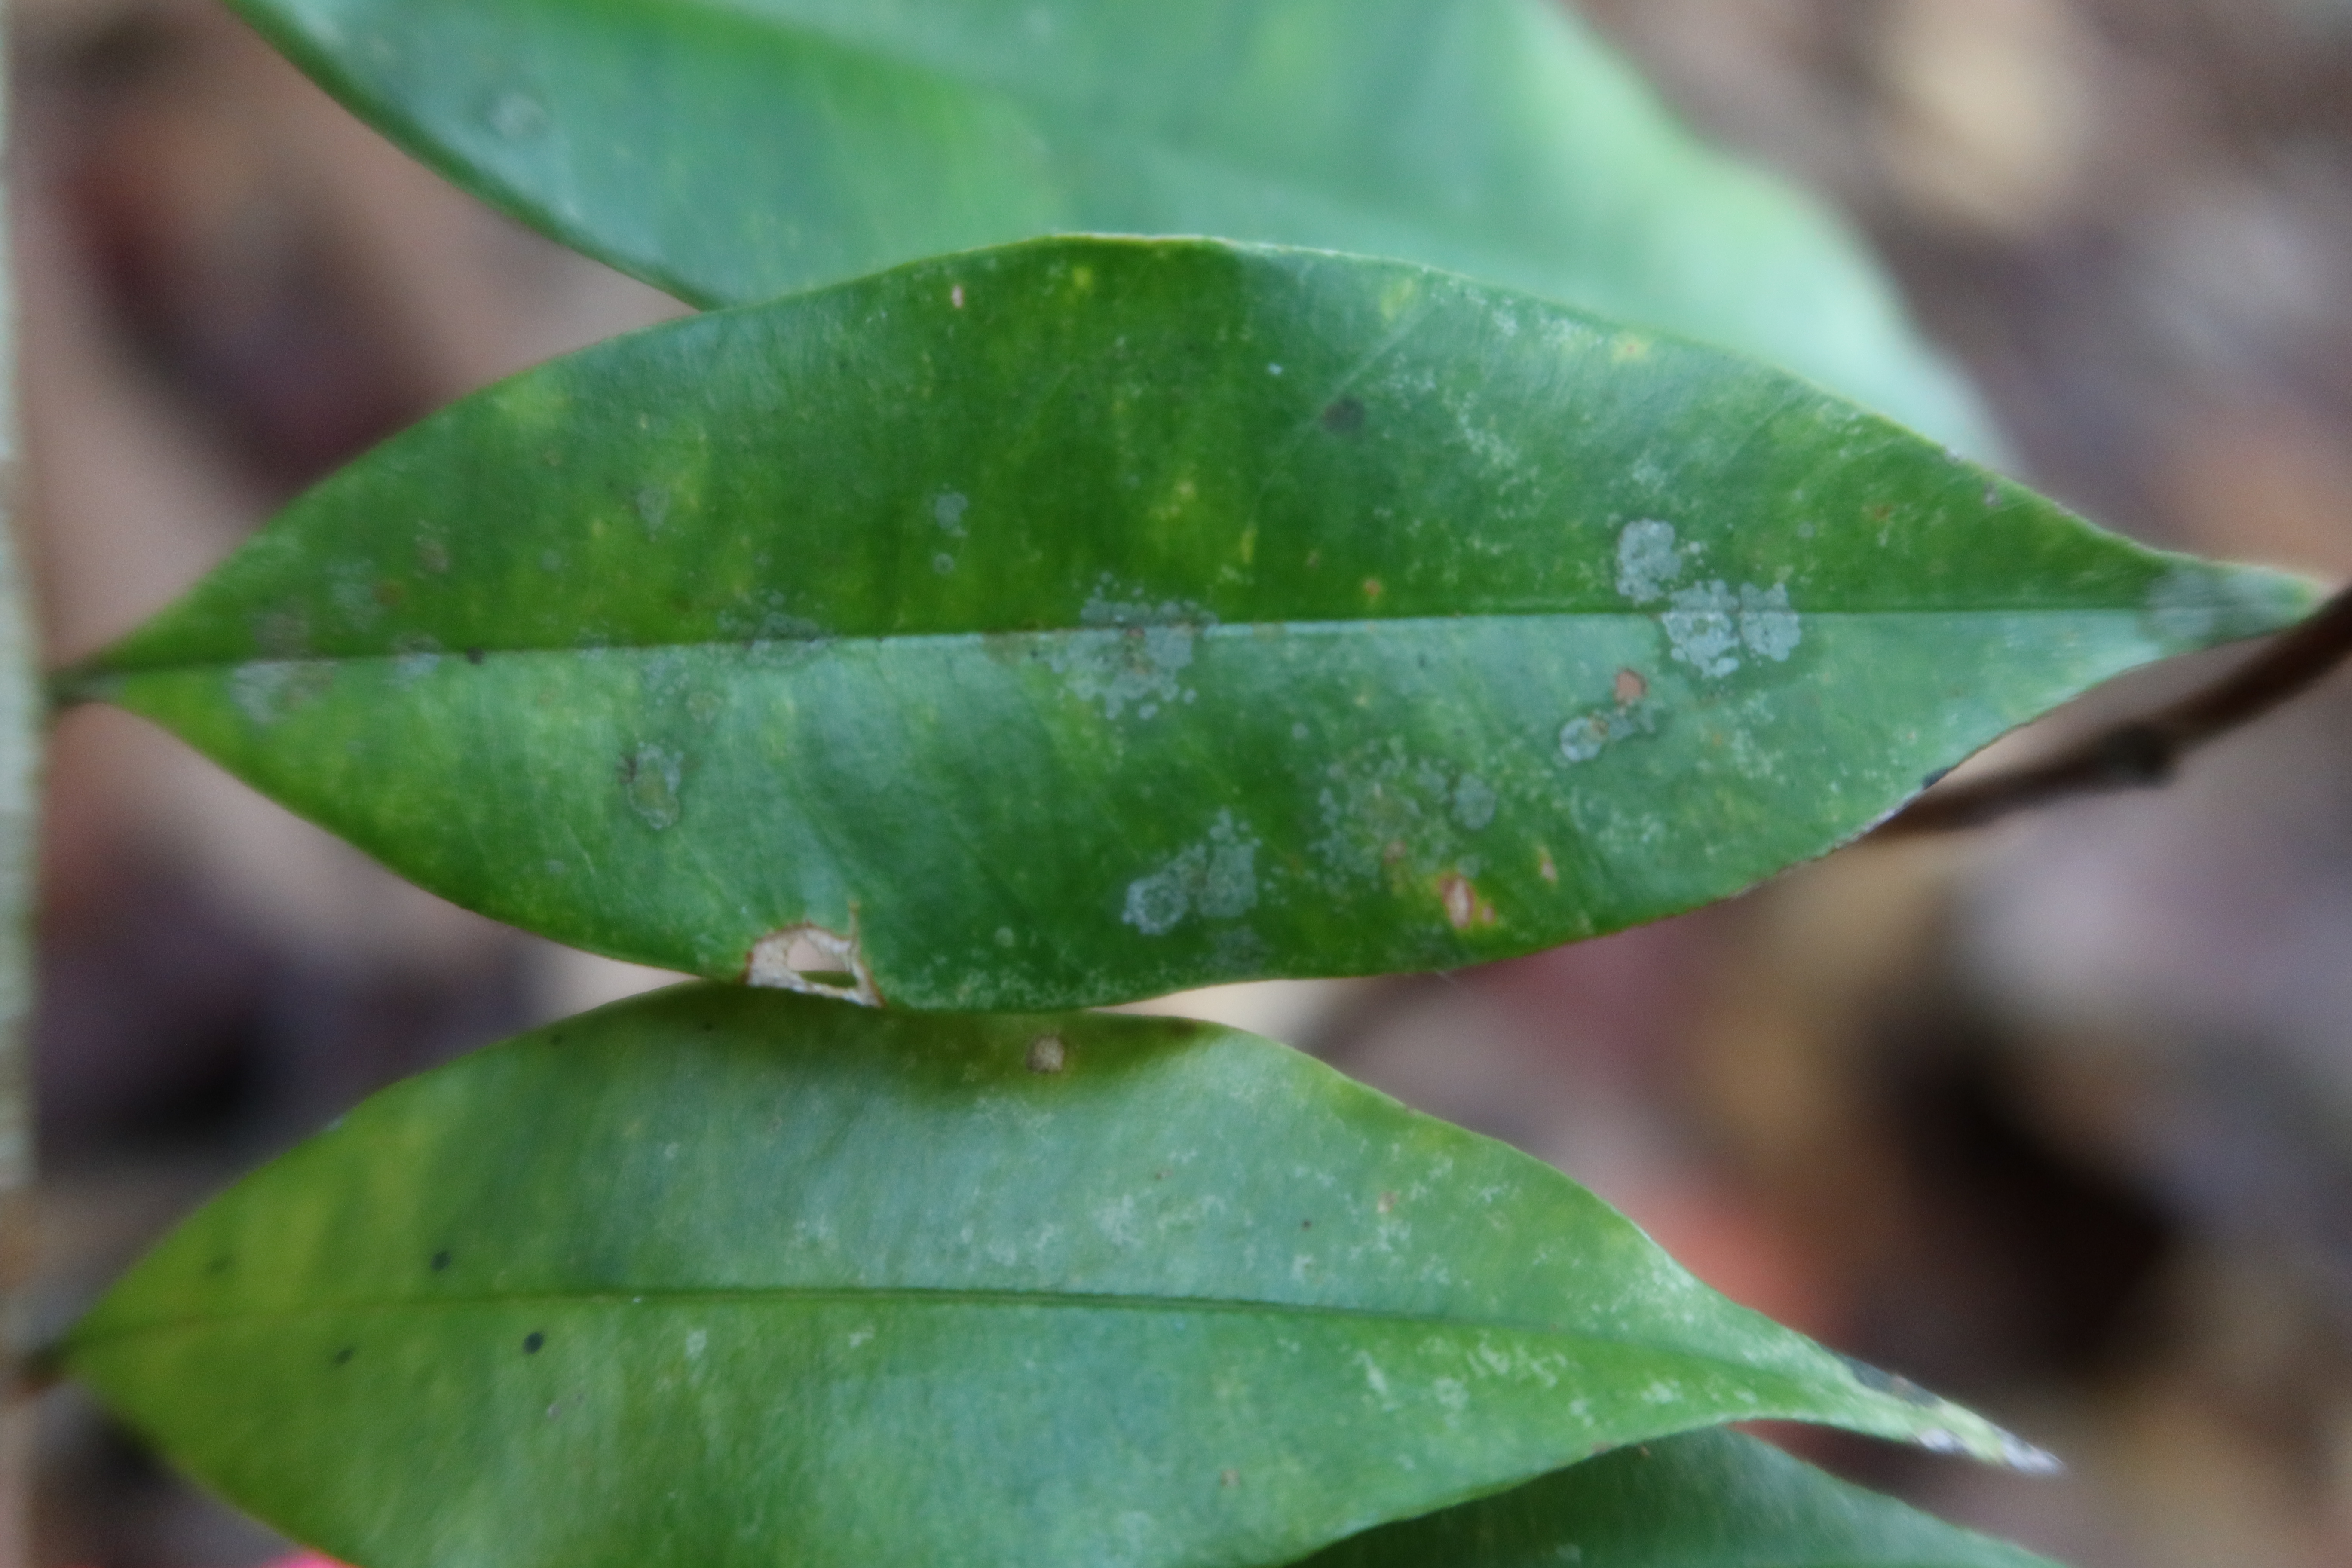
Label: Black spots